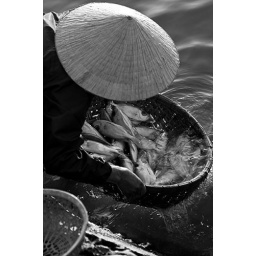
Woman wearing a conical hat washing fish in the river at the Hoi An fish market in black and white.